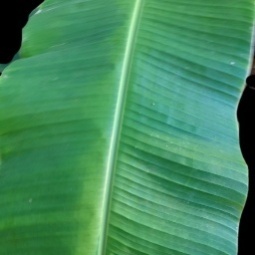
Label: Healthy